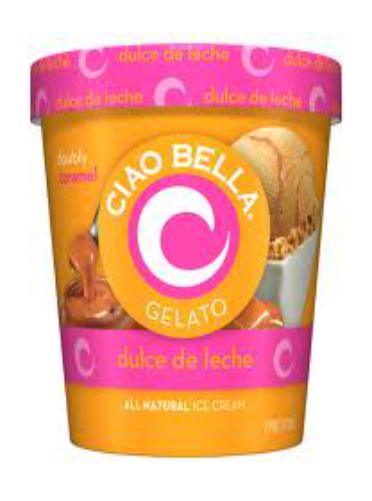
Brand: Ciao Bella Gelato Company
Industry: Food